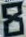
Number: 8